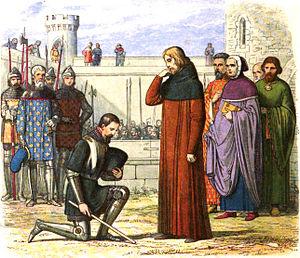
Richard II est une fresque historique en vers écrite par William Shakespeare en 1595 inspirée par le règne de Richard II d'Angleterre. Bien que la pièce de théâtre ait pu être écrite indépendamment, elle constitue la première partie d'une tétralogie, nommée Henriad. Aussi trois pièces relatant la vie des successeurs de Richard II la suivent : Henry IV, Henry IV, et Henri V.